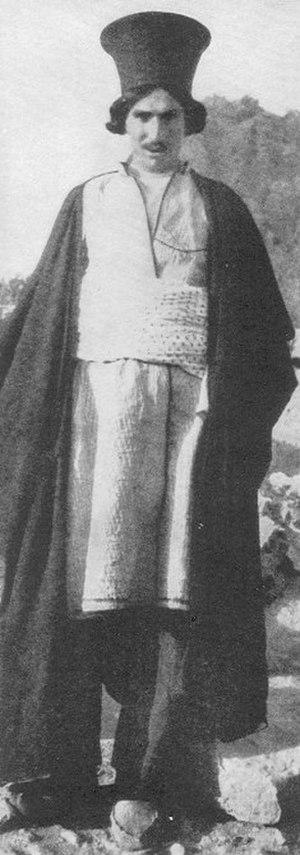
Homme Lor en habit traditionnel man, 1921
Les Lors sont un peuple iranien indigène, étroitement apparentés aux Persans. Au Khouzistan, les tribus Lor sont surtout concentrées dans la partie nord de la province, alors que dans la province d'Ilam, ils sont plutôt dans la région sud.
Le Lorestan est l'une des 31 provinces de l'Iran et un territoire historique. Elle est située dans l'ouest de l'Iran au milieu des monts Zagros et au sud-ouest de la ville d'Ispahan. La capitale de la province est Khorramabad. Le célèbre Château Falak-ol-Aflak est situé dans cette ville.